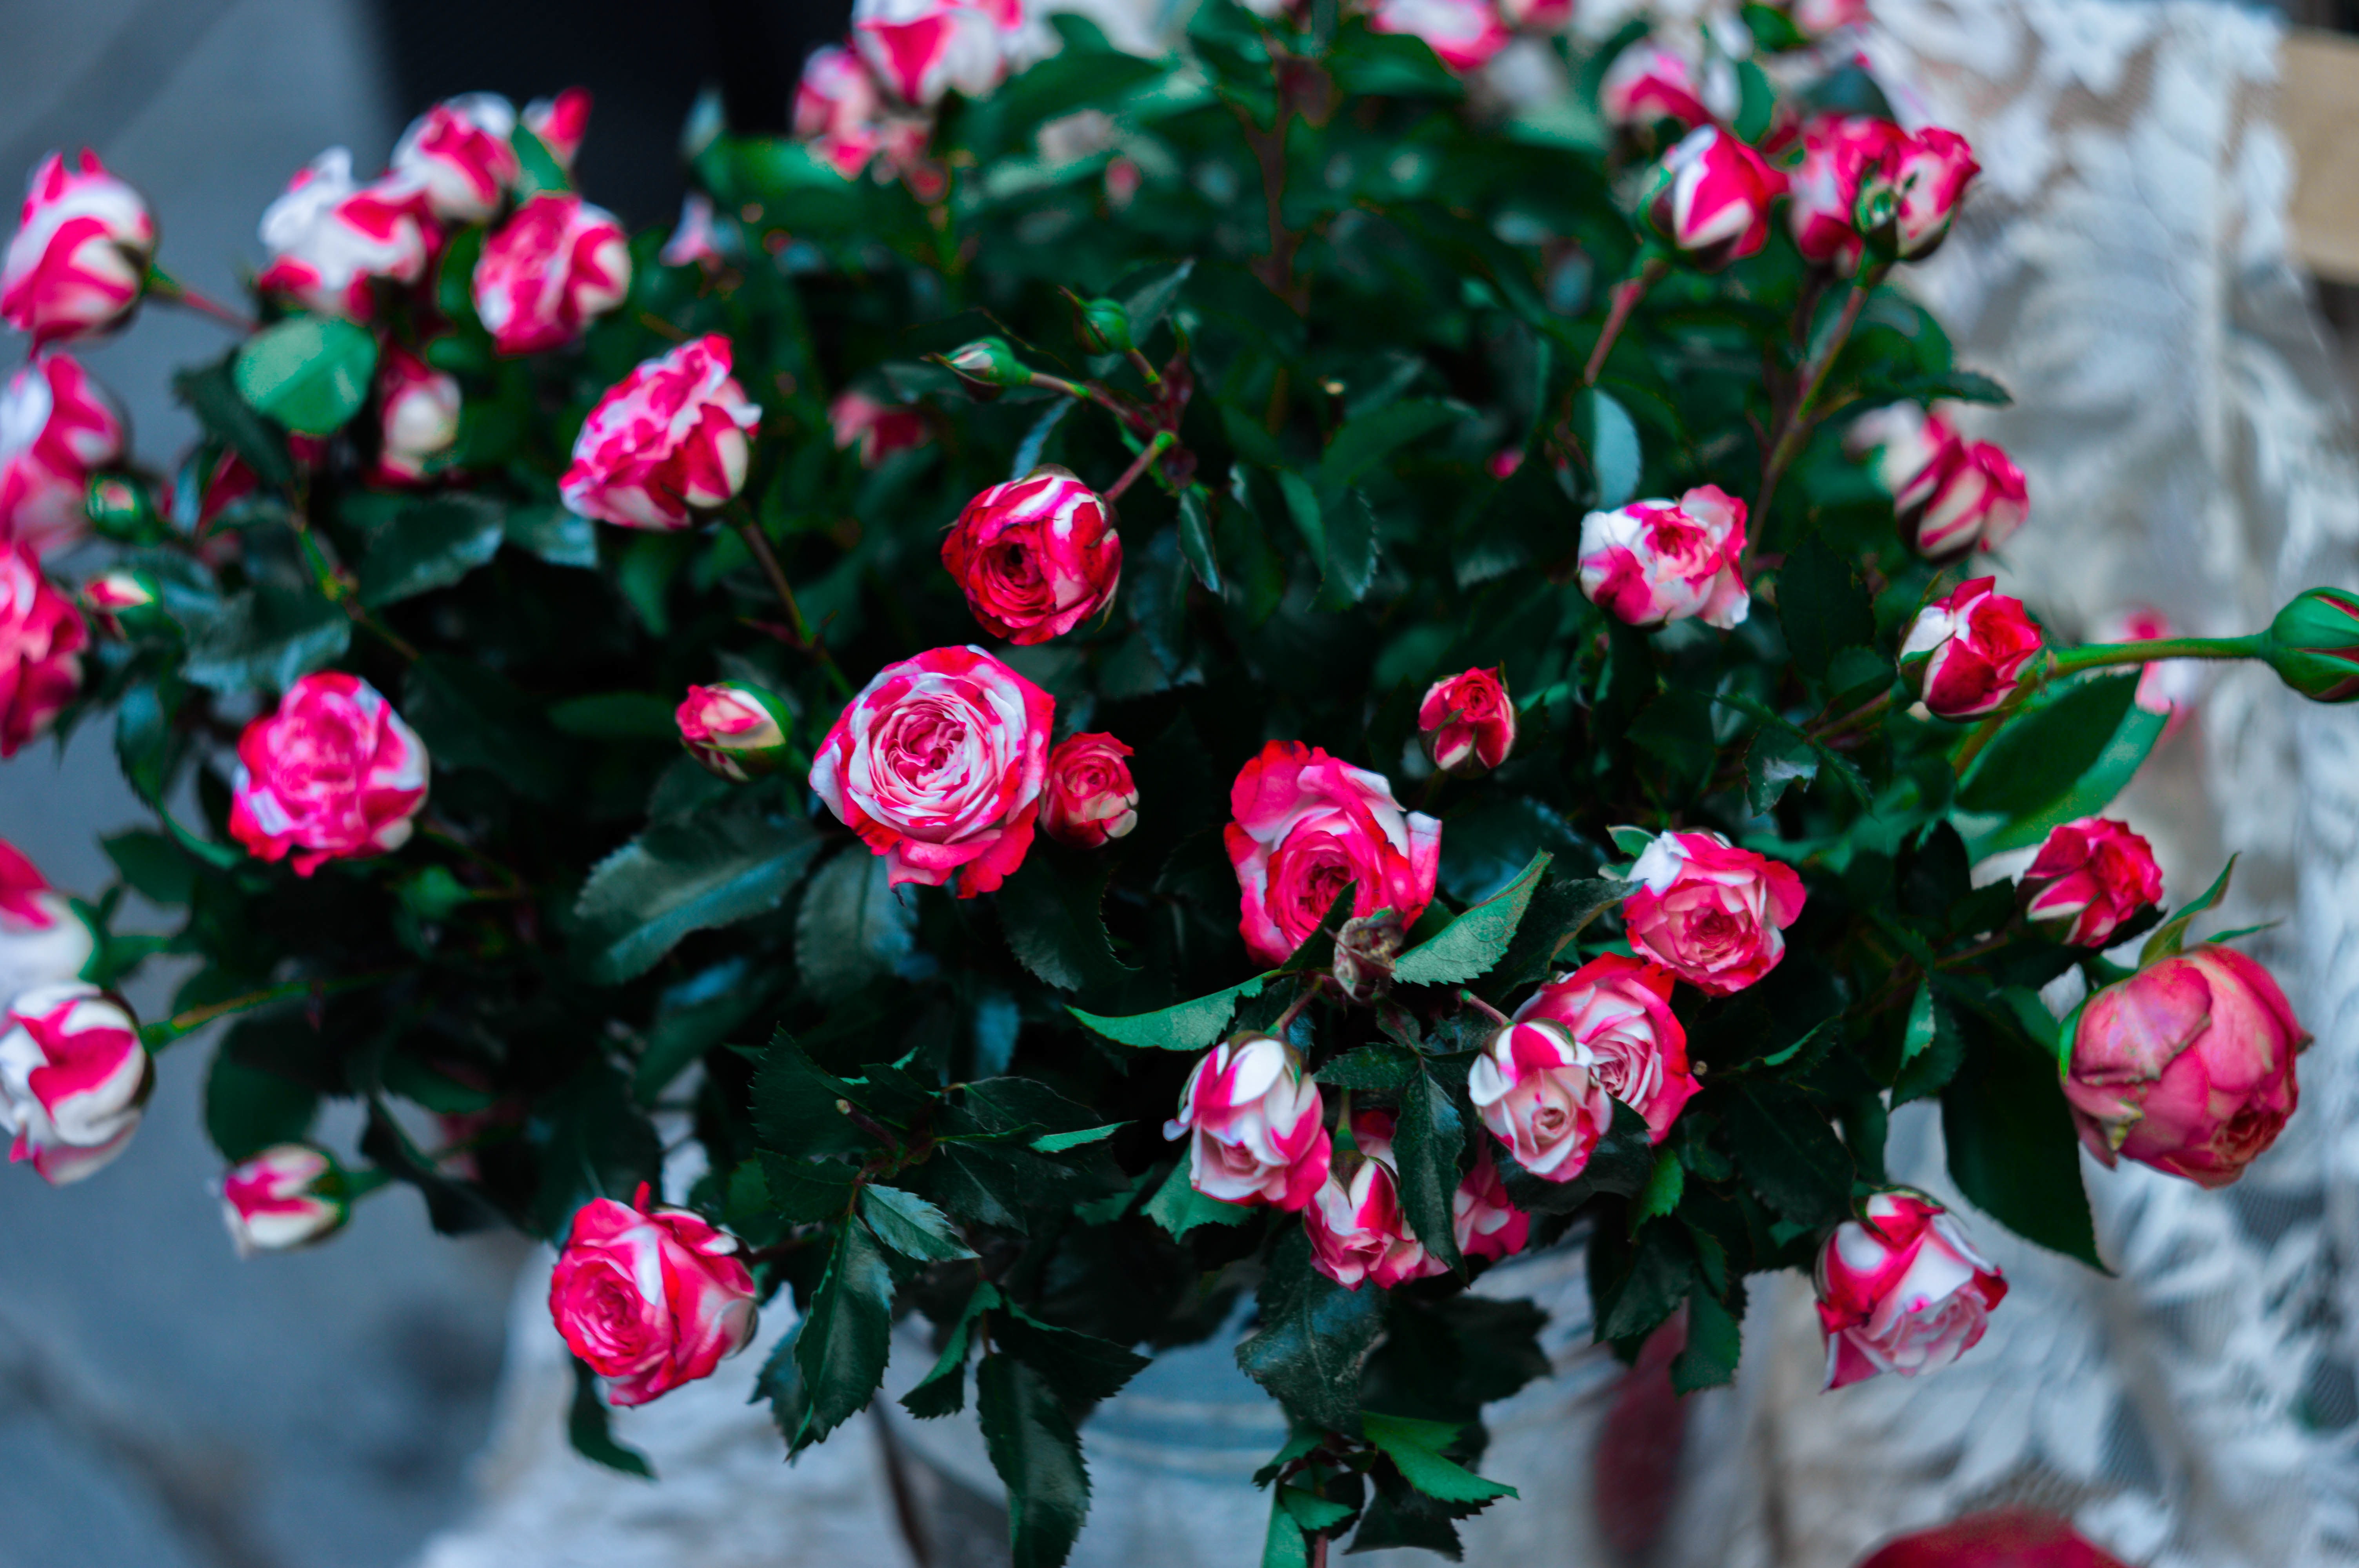
plant, flower, petal, rose, red, botany, flora, shrub, floribunda, flowering plant, garden roses, rose family, land plant